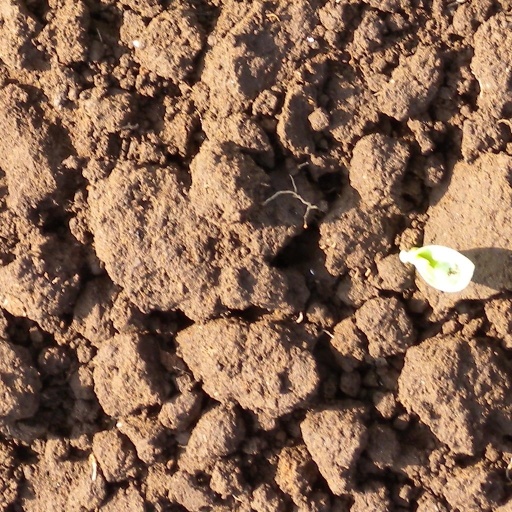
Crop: sorghum